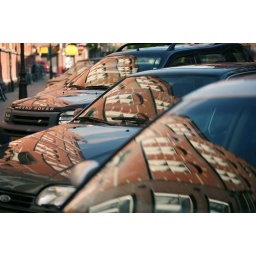
The front of a school building is reflected in the hoods and window shields of parked cars